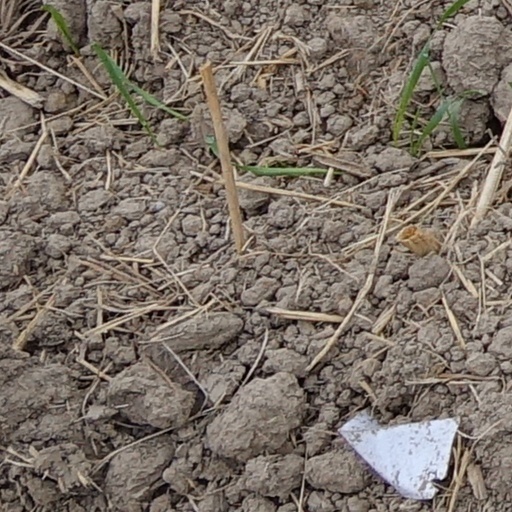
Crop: wheat